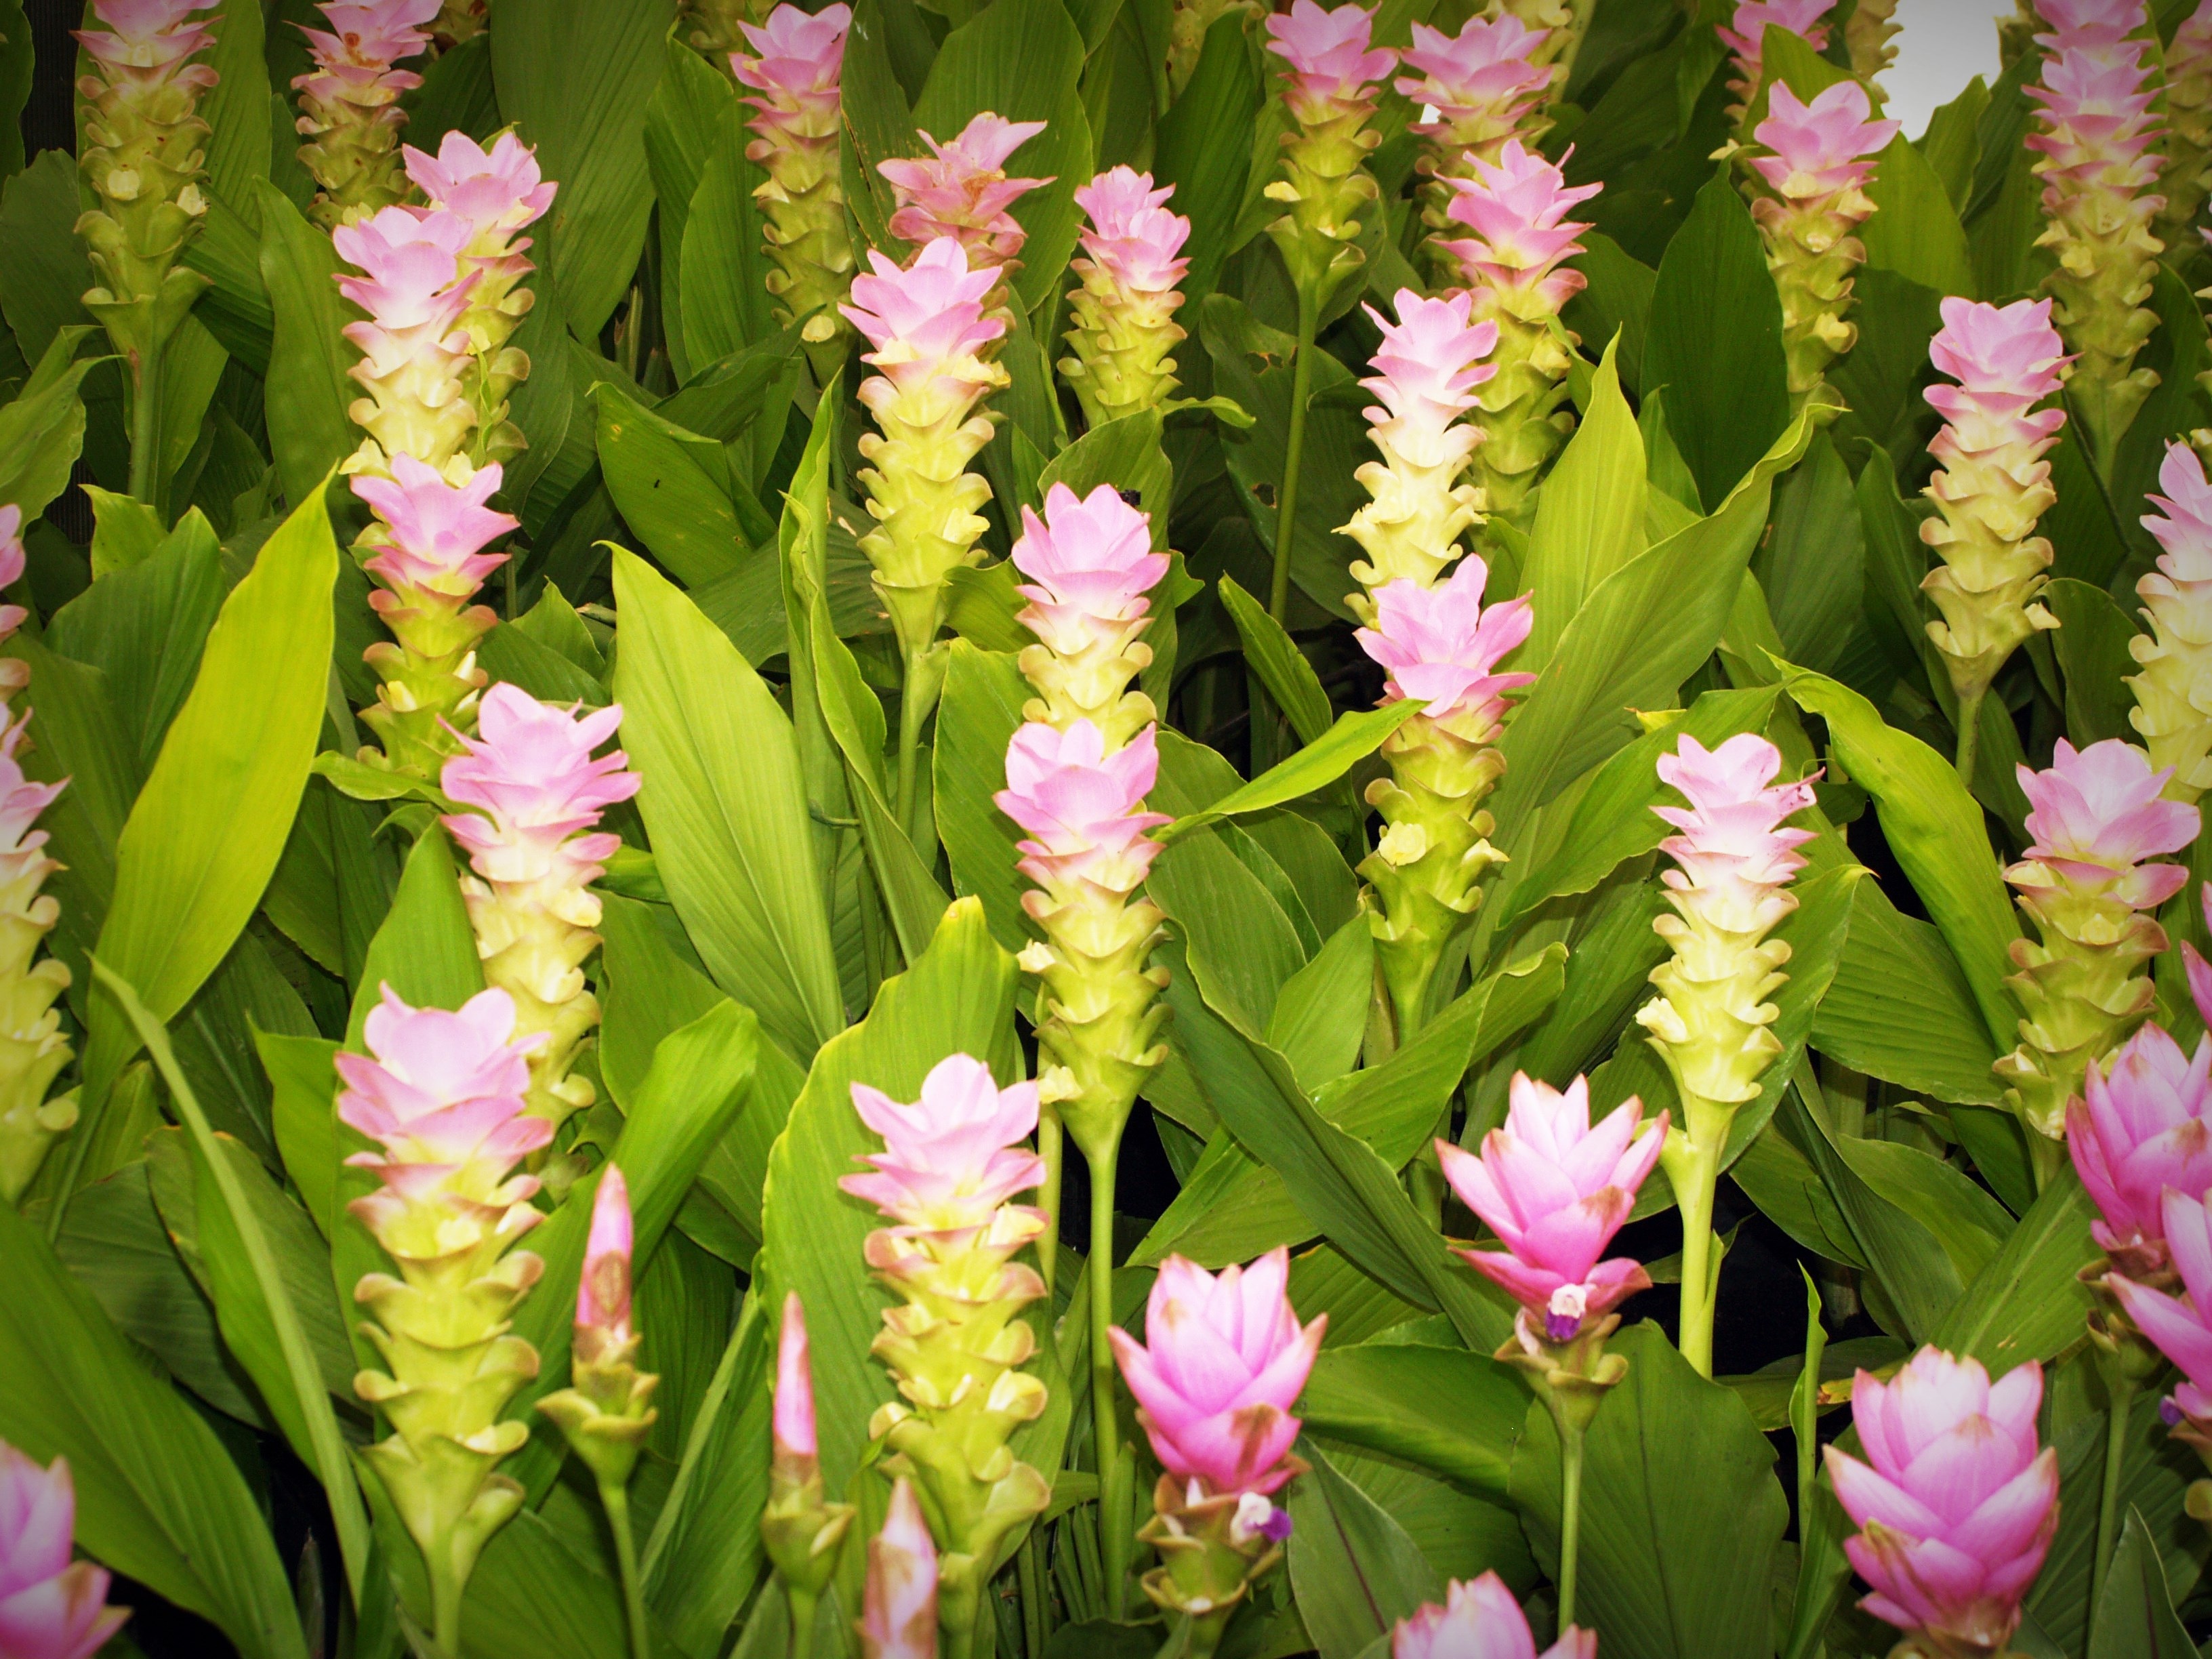
water, blossom, drop, plant, leaf, flower, bouquet, pollen, green, spray, fresh, botany, pink, flora, flower pot, leafs, pinnacle, tulips, flower pattern, pink rose, flower garden, floristry, drop of water, flower background, gladiolus, pink flower, pink flowers, green leaf, pink roses, flowering plant, flower bouquet, pink background, lobe, blossom background, blossom cherry, blossom tree, blossoming tree, flower vector, freshly, lodes, nosegay, pink backgrounds, siam tulip, siam tulip flower, siamtulip, tulip of thai, tulip thai, land plant